Repat Armenia

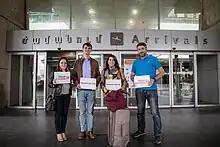
Meeting Armenia Works 4U program participant at Zvartnots International Airport, May 2022

The Repat Armenia Foundation successfully implemented a pilot program “Armenia Works 4U” at the end of 2021 for the professional repatriation of Lebanese Armenians. 80% of those repatriated under this program continued their careers in Armenia. Given the growing interest in repatriation and its exceptional importance for strengthening the Motherland, the program was expanded for Armenians living in Russia, Ukraine and Belarus in spring 2022. The program is currently on hold.